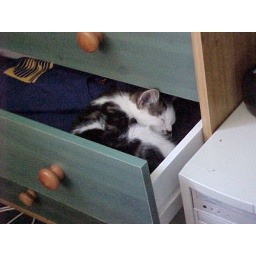
Billy, sleeping in one of my clothes drawers, next to my computer.